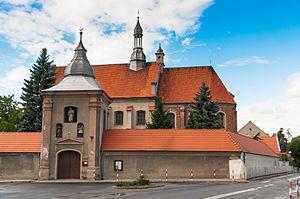
Koźmin Wielkopolski est une ville polonaise du powiat de Krotoszyn de la voïvodie de Grande-Pologne dans le centre-ouest de la Pologne.